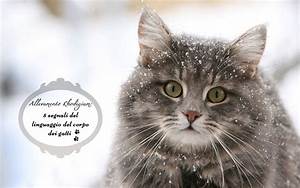
Label: cat